Persepolis F.C.–Sepahan S.C. rivalry

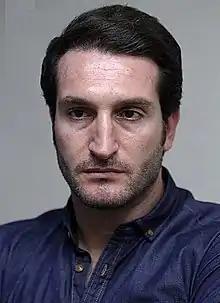
Edmond Bezik, top goalscorer of rivalries

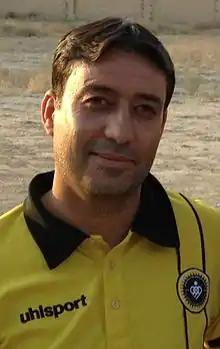
Mahmoud Karimi, the only hat-tricker of rivalry

A hat-trick is achieved when the same player scores three or more goals in one match. Listed in chronological order.